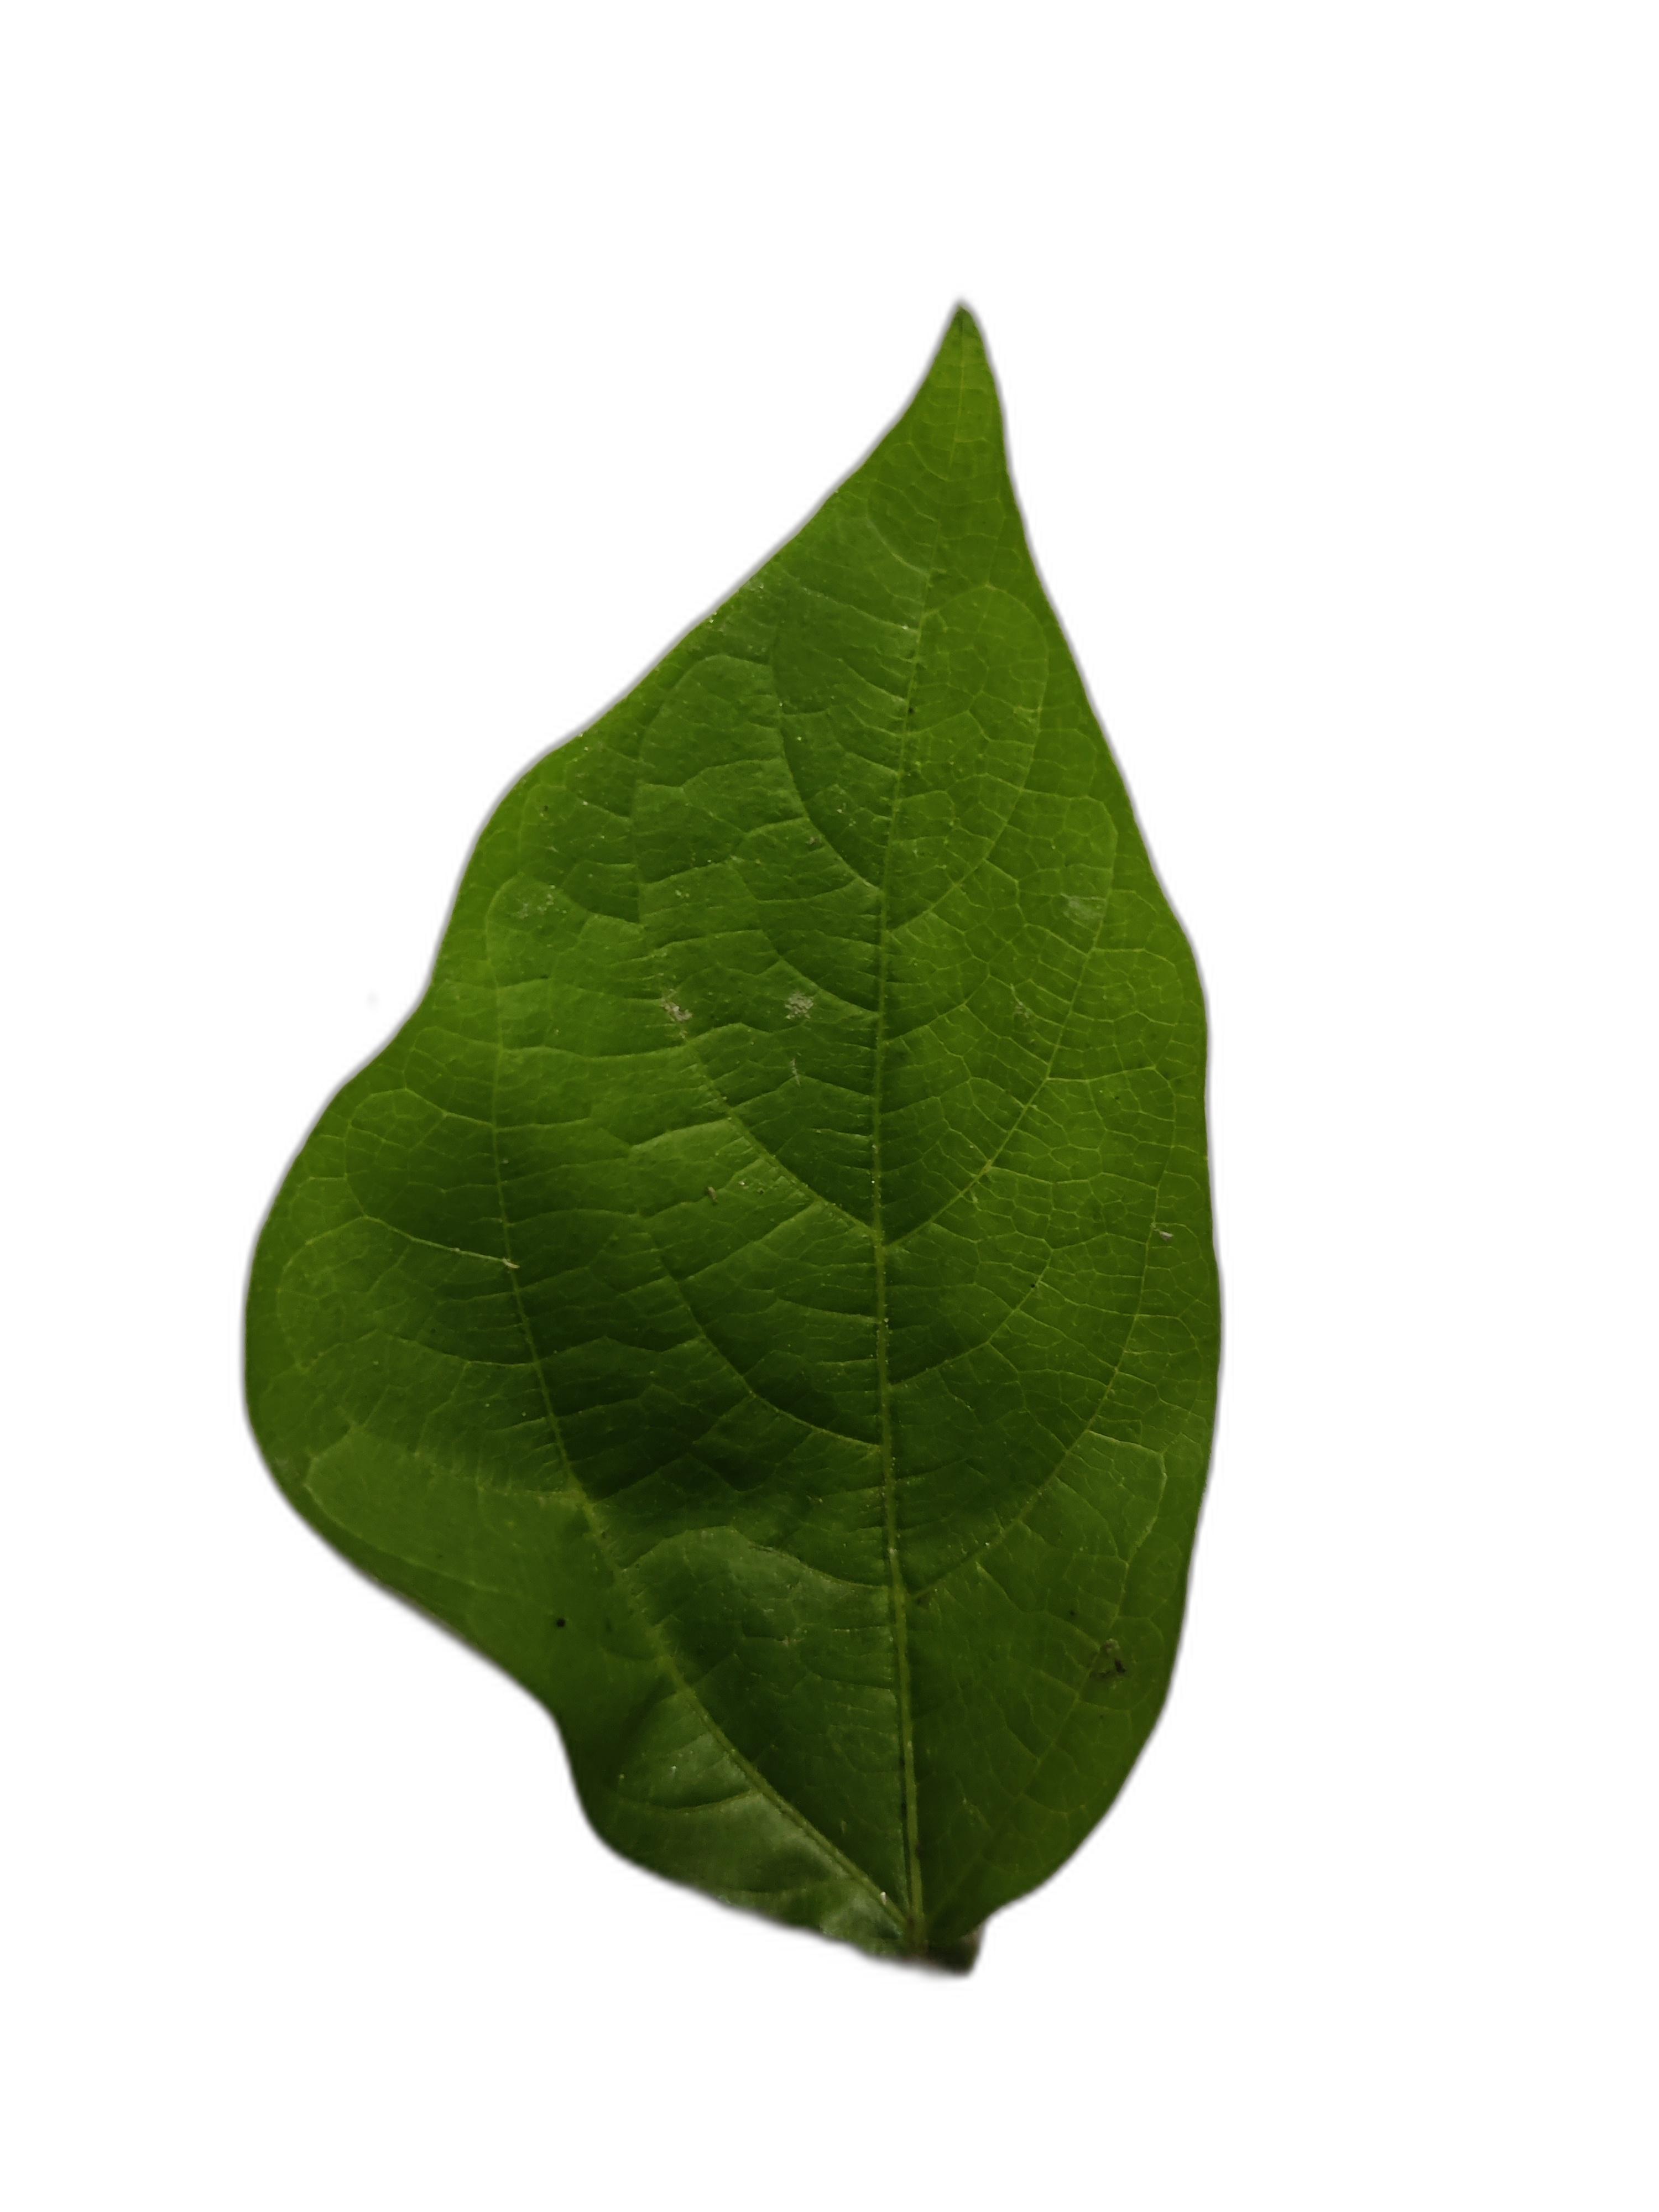
Label: Healthy